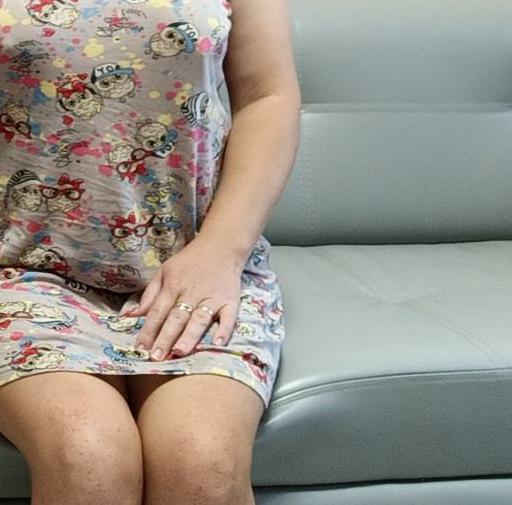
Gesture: no_gesture